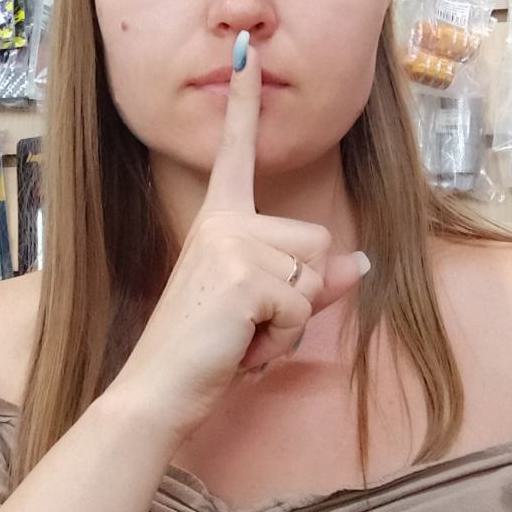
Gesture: mute